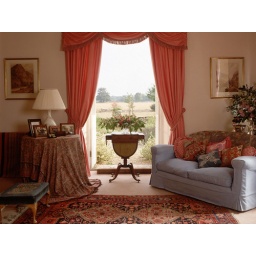
Red curtains frame a window in a country style living room.